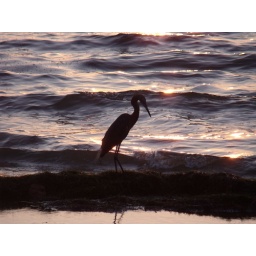
reddish egret standing in front of colorful waves